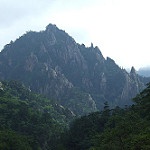
Label: mountain